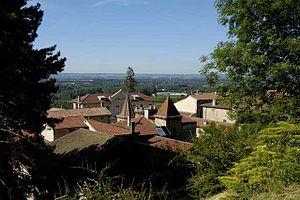
Vue de Moras
Moras-en-Valloire est une commune française située dans le département de la Drôme, en région Auvergne-Rhône-Alpes.